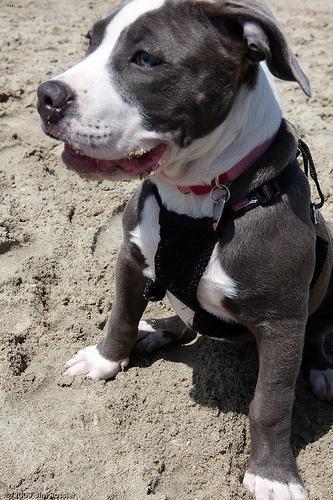
american pit bull terrier